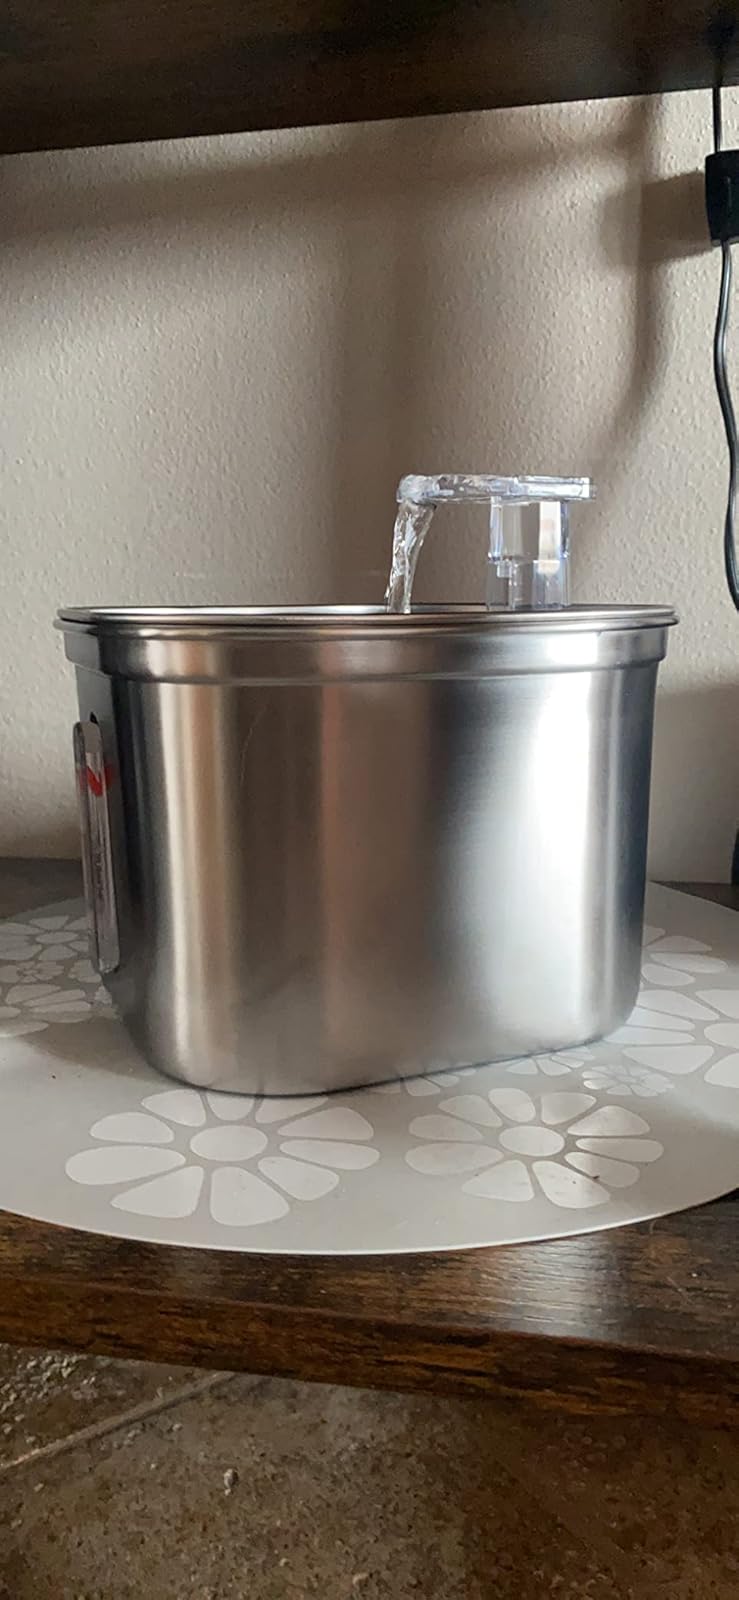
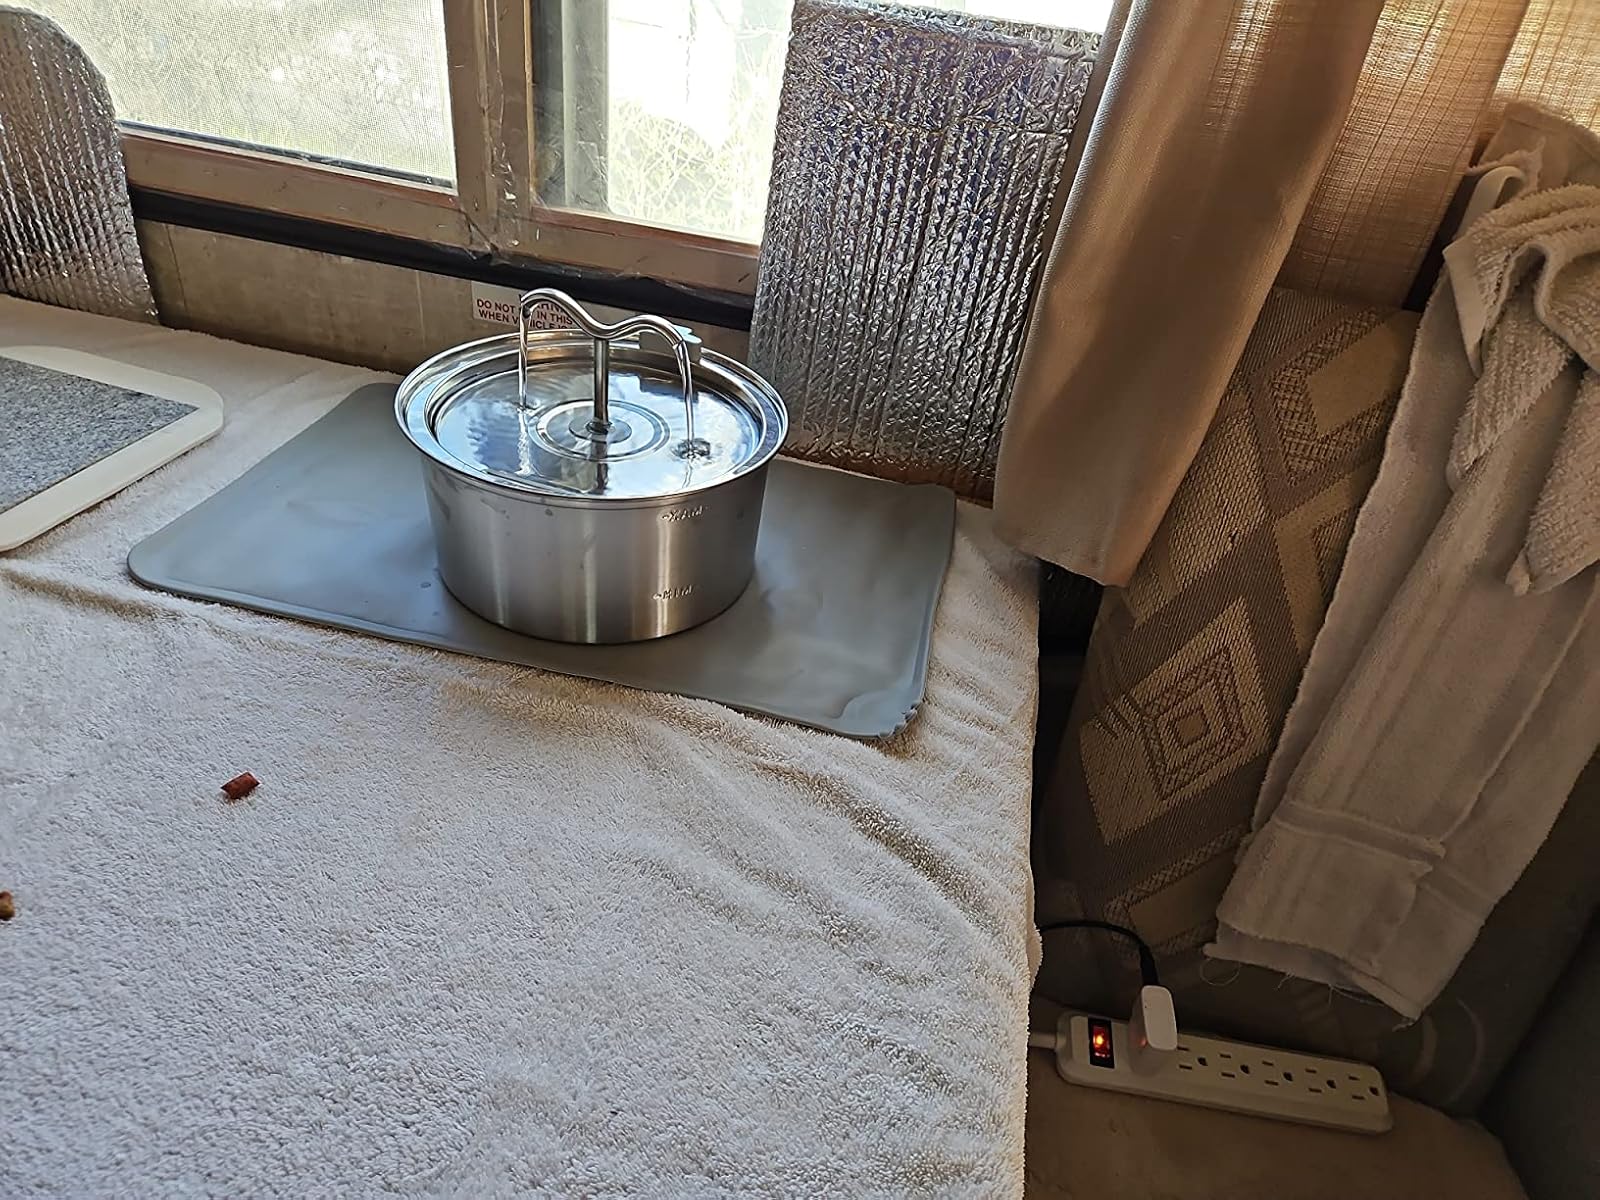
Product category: items_bowl
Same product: no